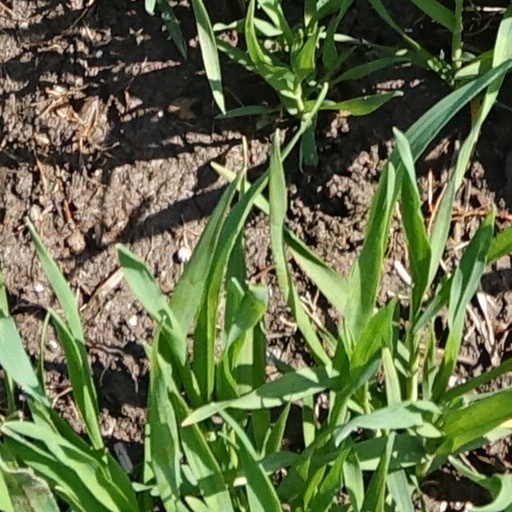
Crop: wheat